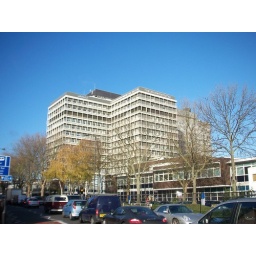
An unseasonal blue sky over Charing Cross